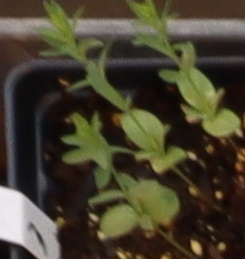
Label: Flax